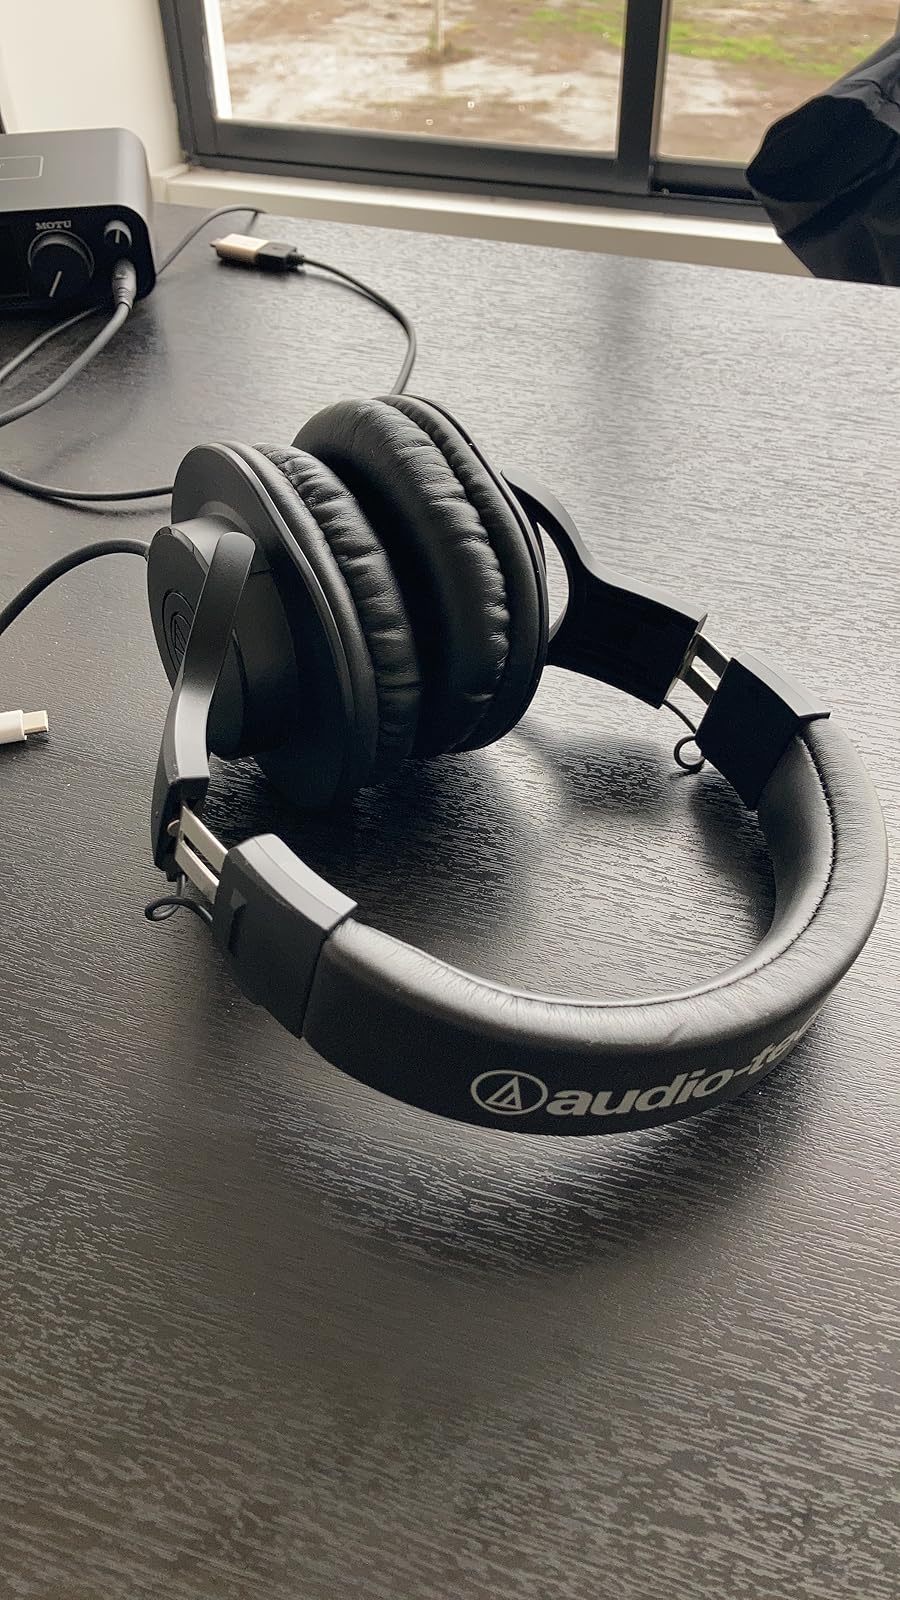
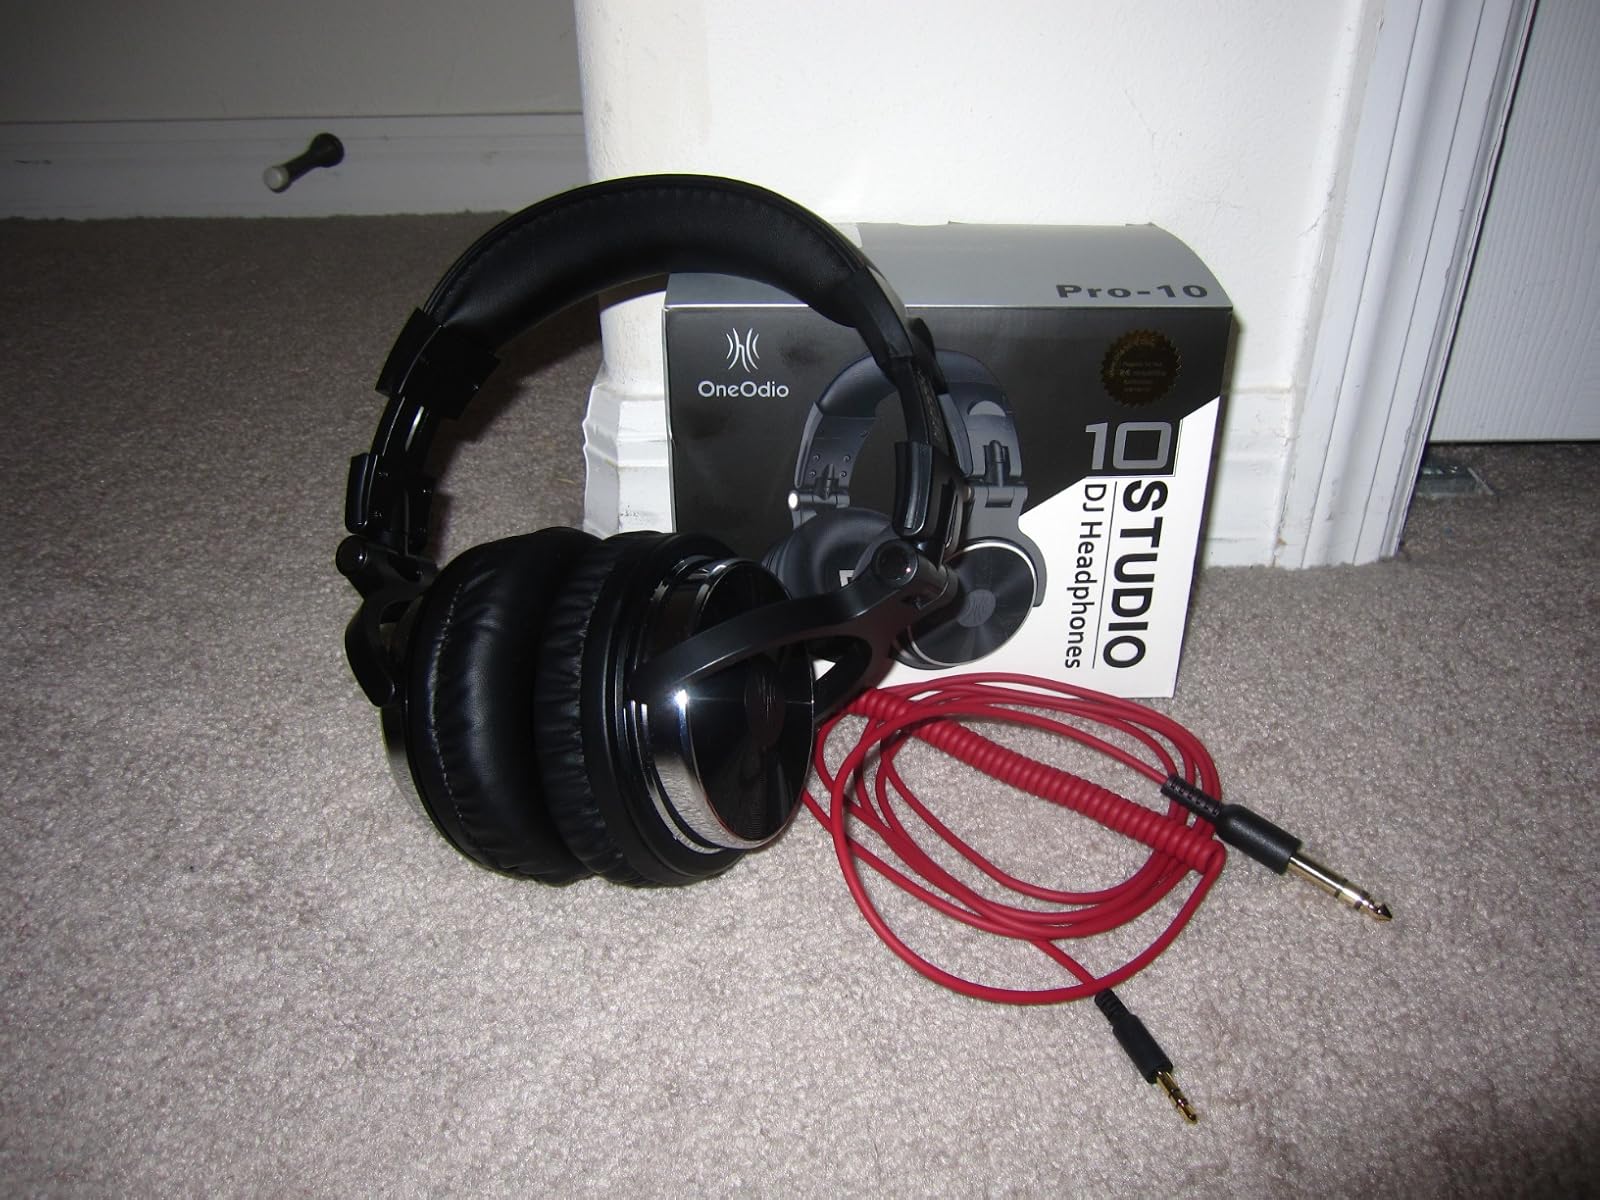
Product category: headphones
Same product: no